Accommodation reflex

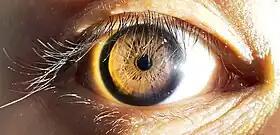
The pupil constricts when accommodation is initiated

During the accommodation reflex, the pupil constricts to increase the depth of focus of the eye by blocking the light scattered by the periphery of the cornea. The lens then increases its curvature to become more biconvex, thus increasing refractive power. The ciliary muscles are responsible for the lens accommodation response.